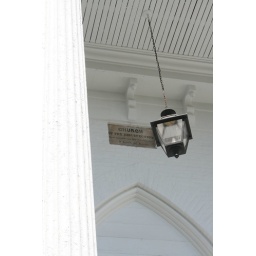
The brown stone in the wall reads &amp;quot;Church of the Resurrection, how amiable are thy tabernacles, O Lord Of Hosts&amp;quot;